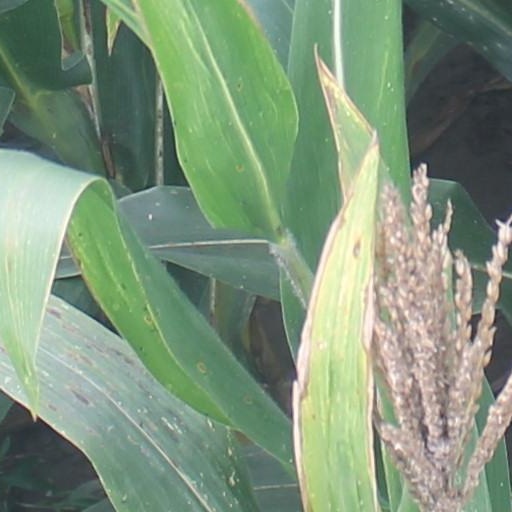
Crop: maize; corn